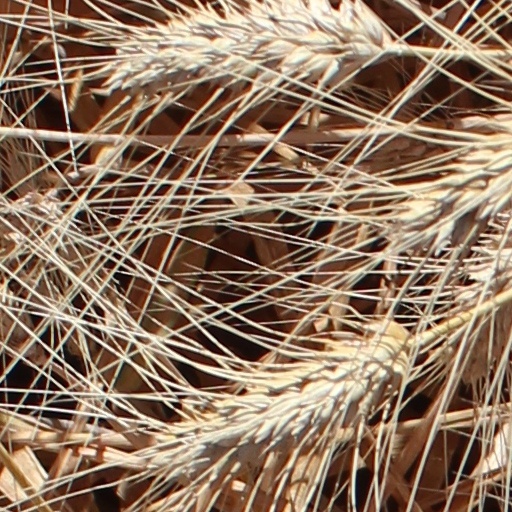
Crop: wheat